Czechoslovak Air Force

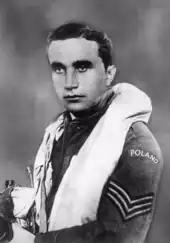
Fighter ace Josef František served in the Czechoslovak, Polish, French and UK air forces

Czechoslovak pilots who joined the Polish Air Force went into action in September 1939 when Germany invaded Poland. Many fought with distinction and 55 were decorated. Josef František was among those awarded Poland's highest military decoration, the Virtuti Militari. After the USSR joined the invasion of Poland its forces captures some Czechoslovak airmen. Others escaped as Poland fell, first reaching Romania and then going "via" the Balkans and Syria or Lebanon to join their compatriots who had already reached France.